The Arbitrator (Israeli TV series)

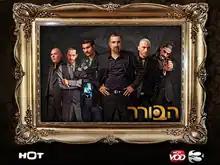

The Arbitrator (2007) ("Ha-Borer") is an Israeli crime drama series. It tells the story of Nadav Feldman, a social worker who discovers that he was adopted and his real father is the head of a crime family.